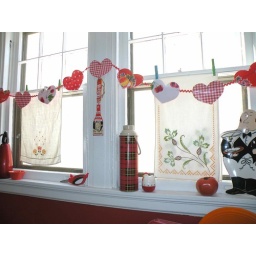
heart banners kitchen window dressed in red